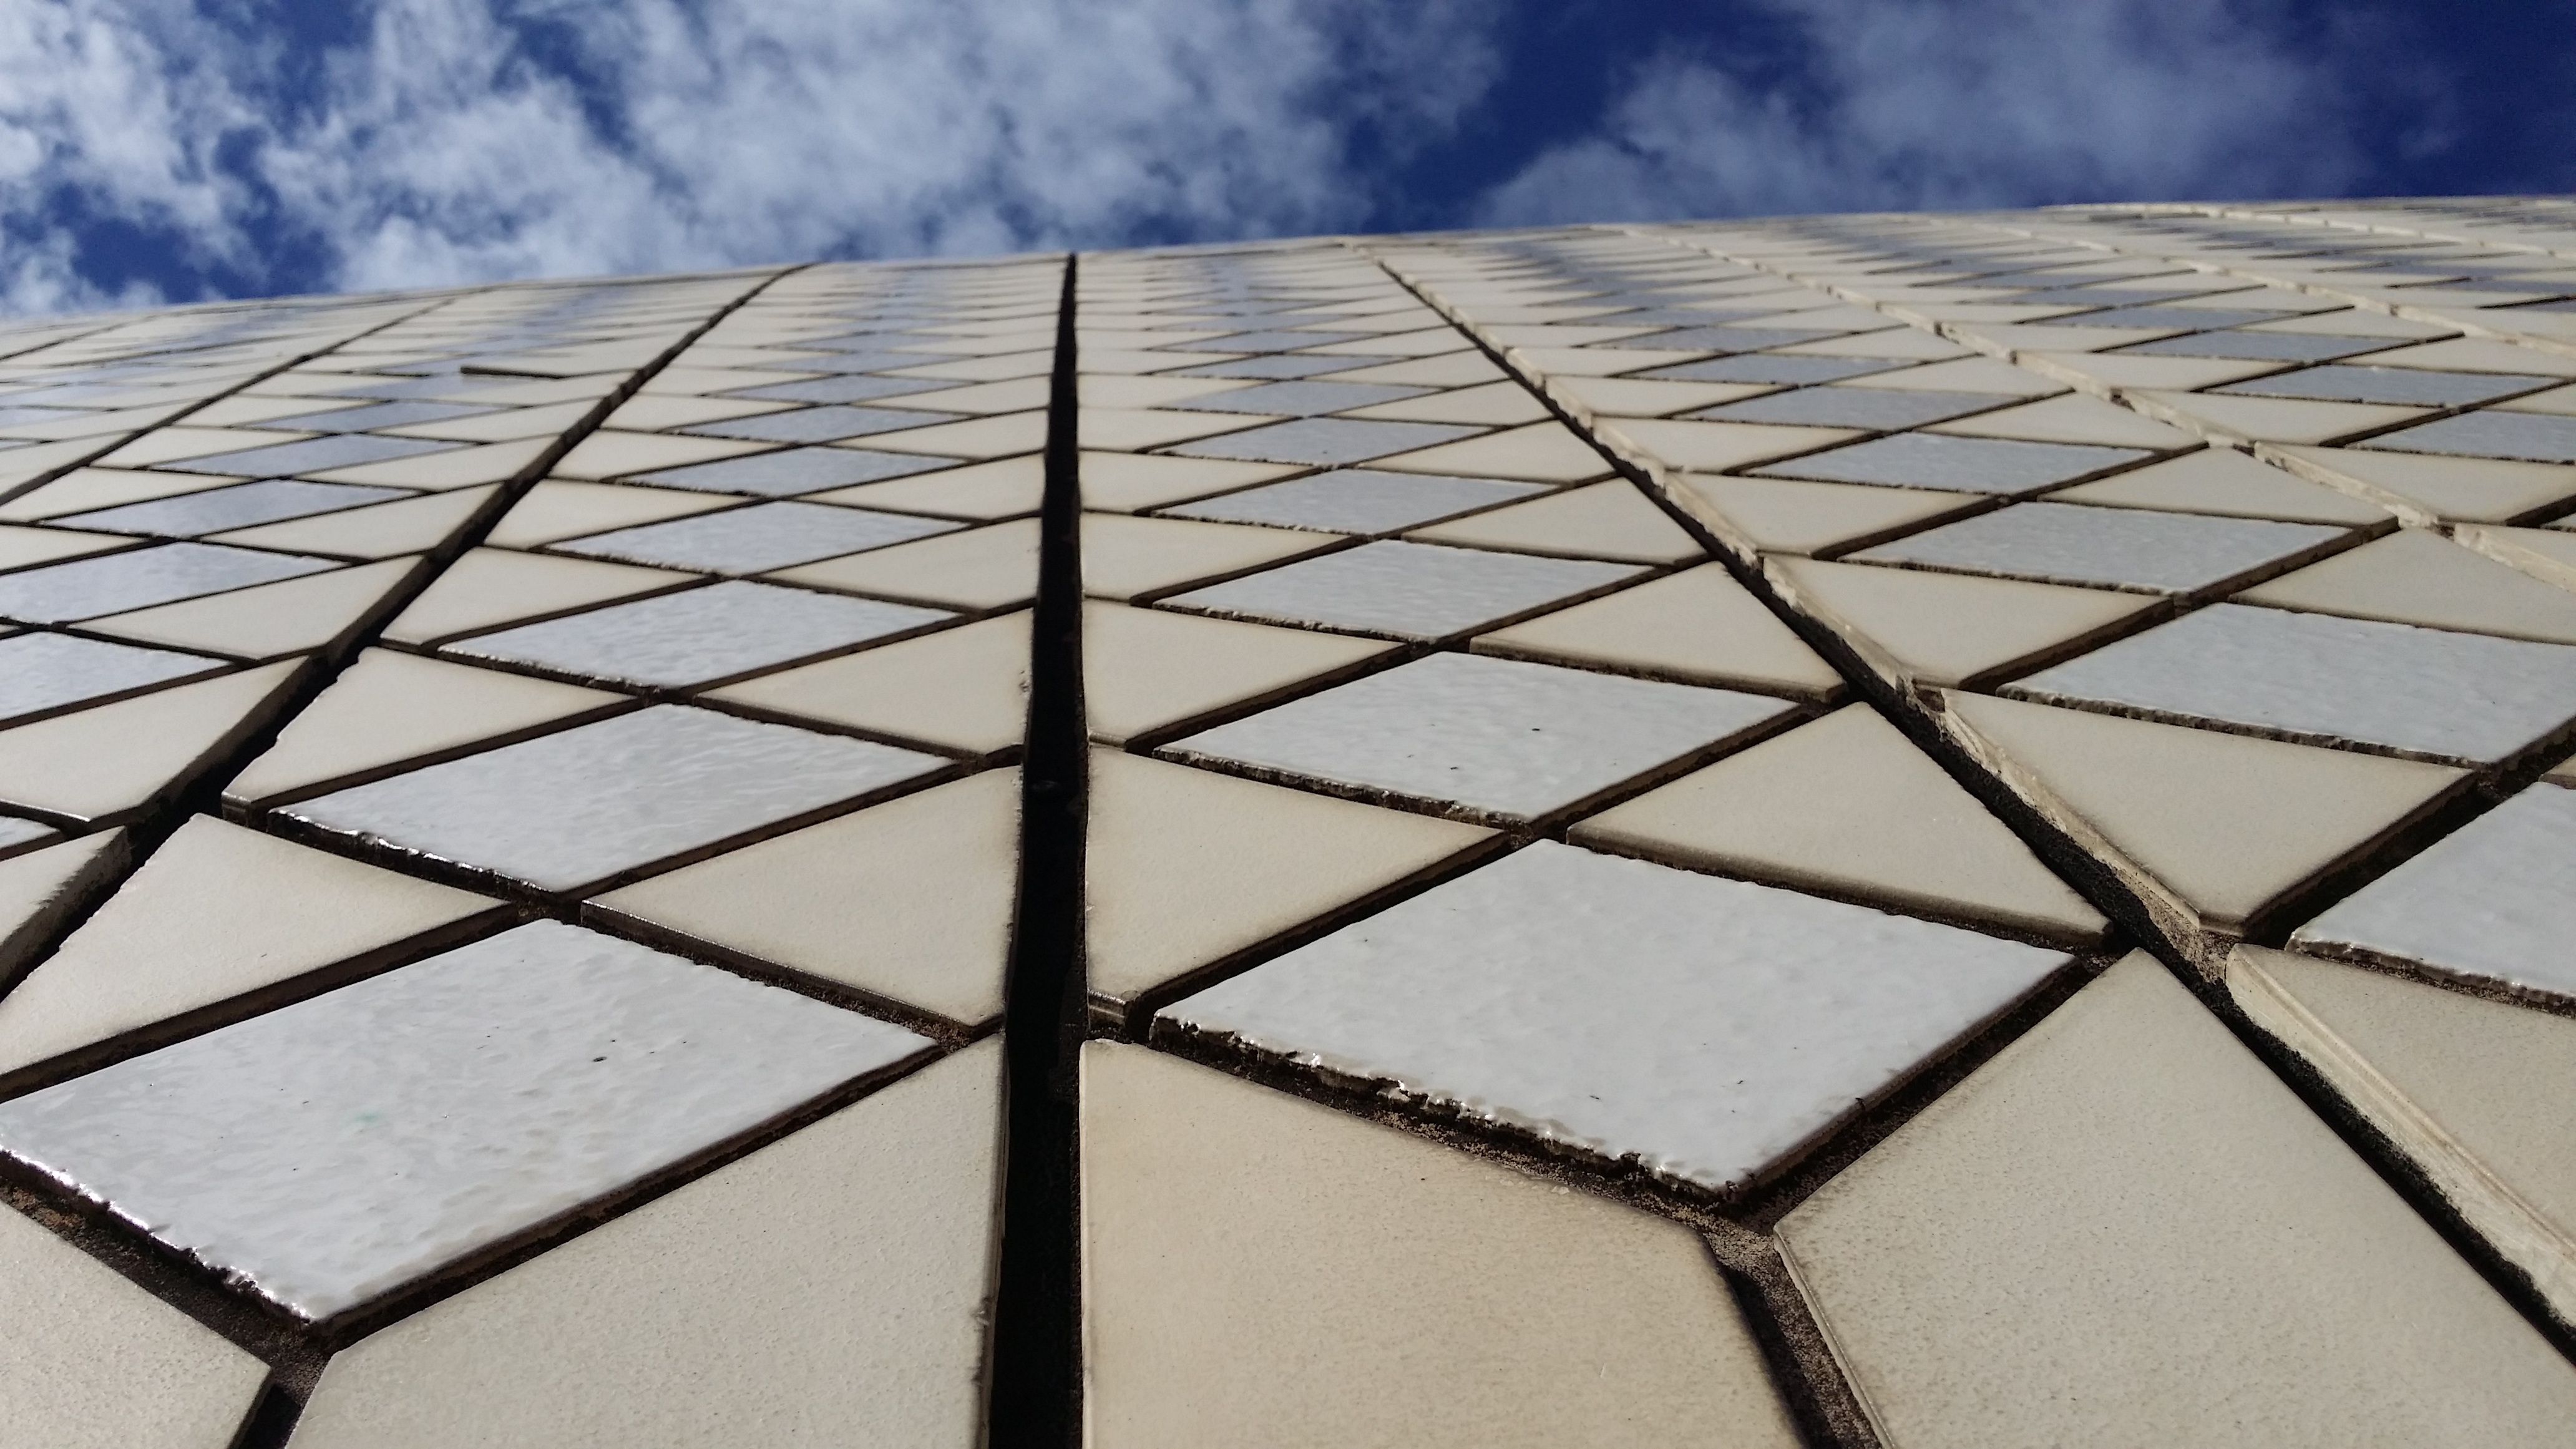
texture, floor, roof, pattern, line, geometric, modern, material, sydney opera house, background, design, squares, symmetry, tiles, shape, flooring, daylighting, road surface, interlocking, interlock, outdoor structure